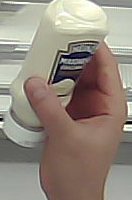
Product: heinz_mayo